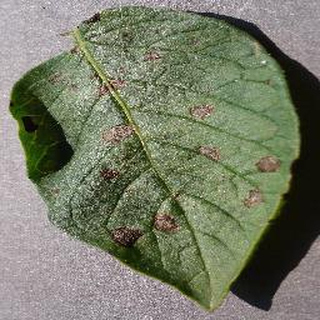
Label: potato_early_blight